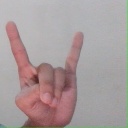
अक्षर: श